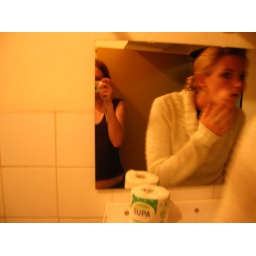
Spying on Kel in the bathroom mirror